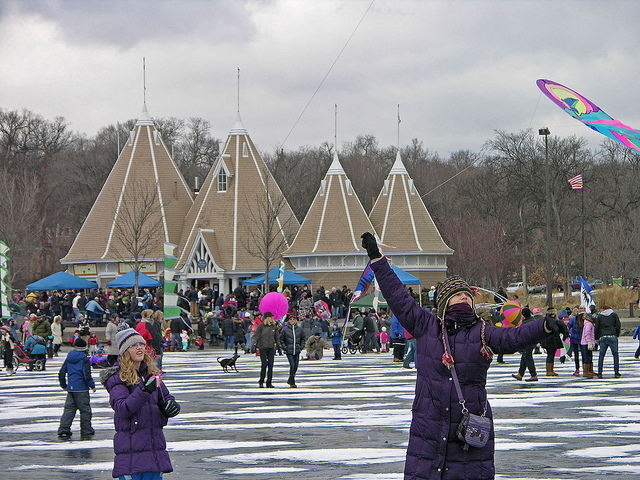
user: Given an image and a question. Answer the question in a short answer. Question: What are the two people doing? Short Answer:
assistant: fly kite